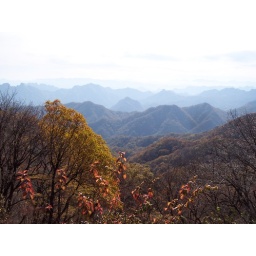
Trees at park near Kitahara mountain house